Visual arts of the Indigenous peoples of the Americas

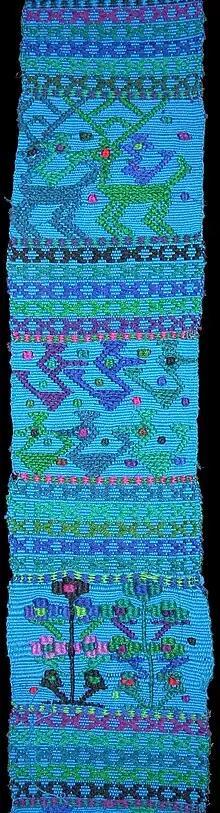
Kaqchikel Maya sash, Santa Catarina Palopó, Guatemala, c. 2006–07

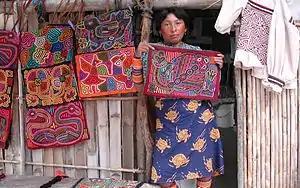
Guna woman with molas, San Blas Islands, Panama

Fiberwork dating back 10,000 years has been unearthed from Guitarrero Cave in Peru. Cotton and wool from alpaca, llamas, and vicuñas have been woven into elaborate textiles for thousands of years in the Andes and are still important parts of Quechua and Aymara culture today. Coroma in Antonio Quijarro Province, Bolivia is a major center for ceremonial textile production. An Aymara elder from Coroma said, "In our sacred weavings are expressions of our philosophy, and the basis for our social organization... The sacred weavings are also important in differentiating one community, or ethnic group, from a neighboring group..."